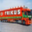
Label: truck